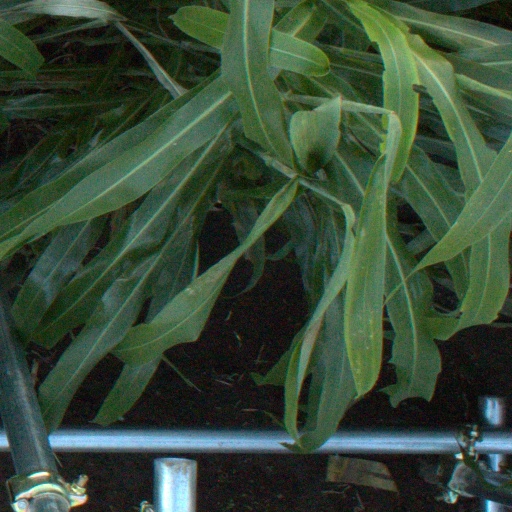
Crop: sorghum